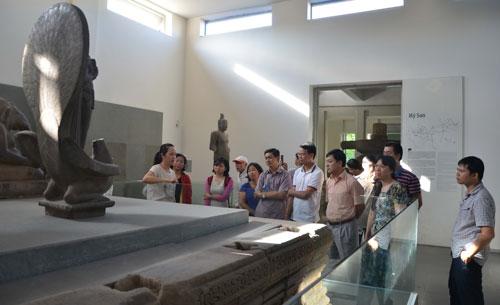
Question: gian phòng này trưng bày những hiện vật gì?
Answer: những bức tượng lịch sử